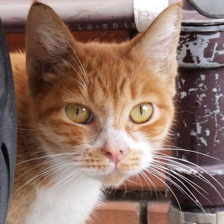
Label: animals